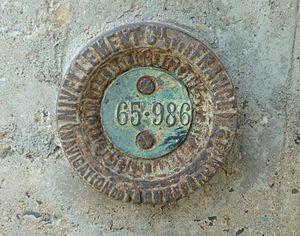
Repère de Nivellement du Réseau Bourdaoue
Paul-Adrien Bourdalouë, ingénieur et topographe français, proposa le premier système de nivellement orthométrique de la France.
Le nivellement général de la France constitue un réseau de repères altimétriques disséminés sur le territoire français métropolitain continental, ainsi qu'en Corse, dont l'IGN a aujourd'hui la charge. Ce réseau est actuellement le réseau de nivellement officiel en France métropolitaine.